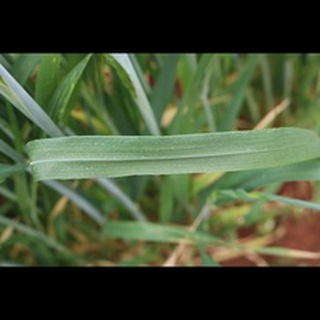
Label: healthy_wheat